Kateryna Volodko

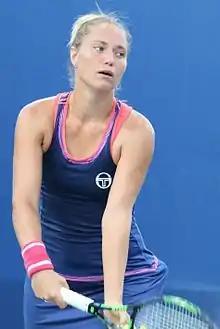
Bondarenko at the 2016 US Open

Bondarenko started the year by playing qualifying at the Brisbane International and qualified for the main draw by beating Naomi Osaka in the final round of qualifying. In the first round, she lost to world No. 40, Madison Brengle in three sets. She played qualifying at the Hobart International and lost in the first round to Pauline Parmentier.